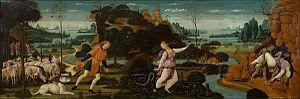
Jacopo del Sellaio ou Jacopo di Arcangelo, est un peintre de l'école florentine.